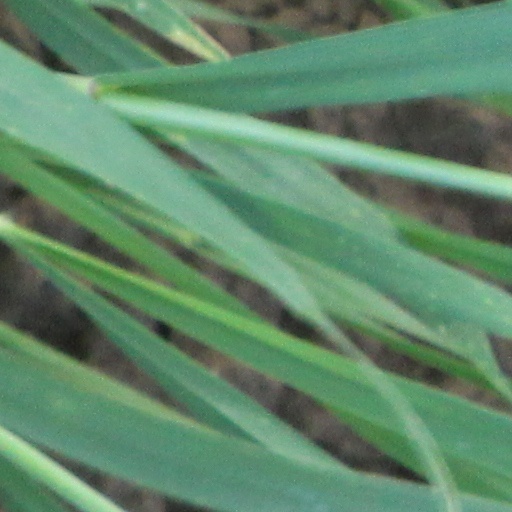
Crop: wheat